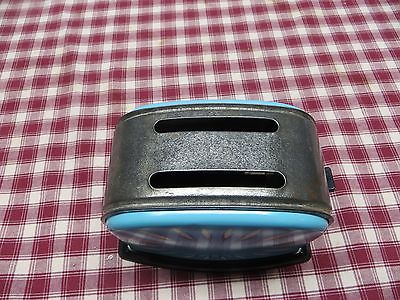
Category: toaster